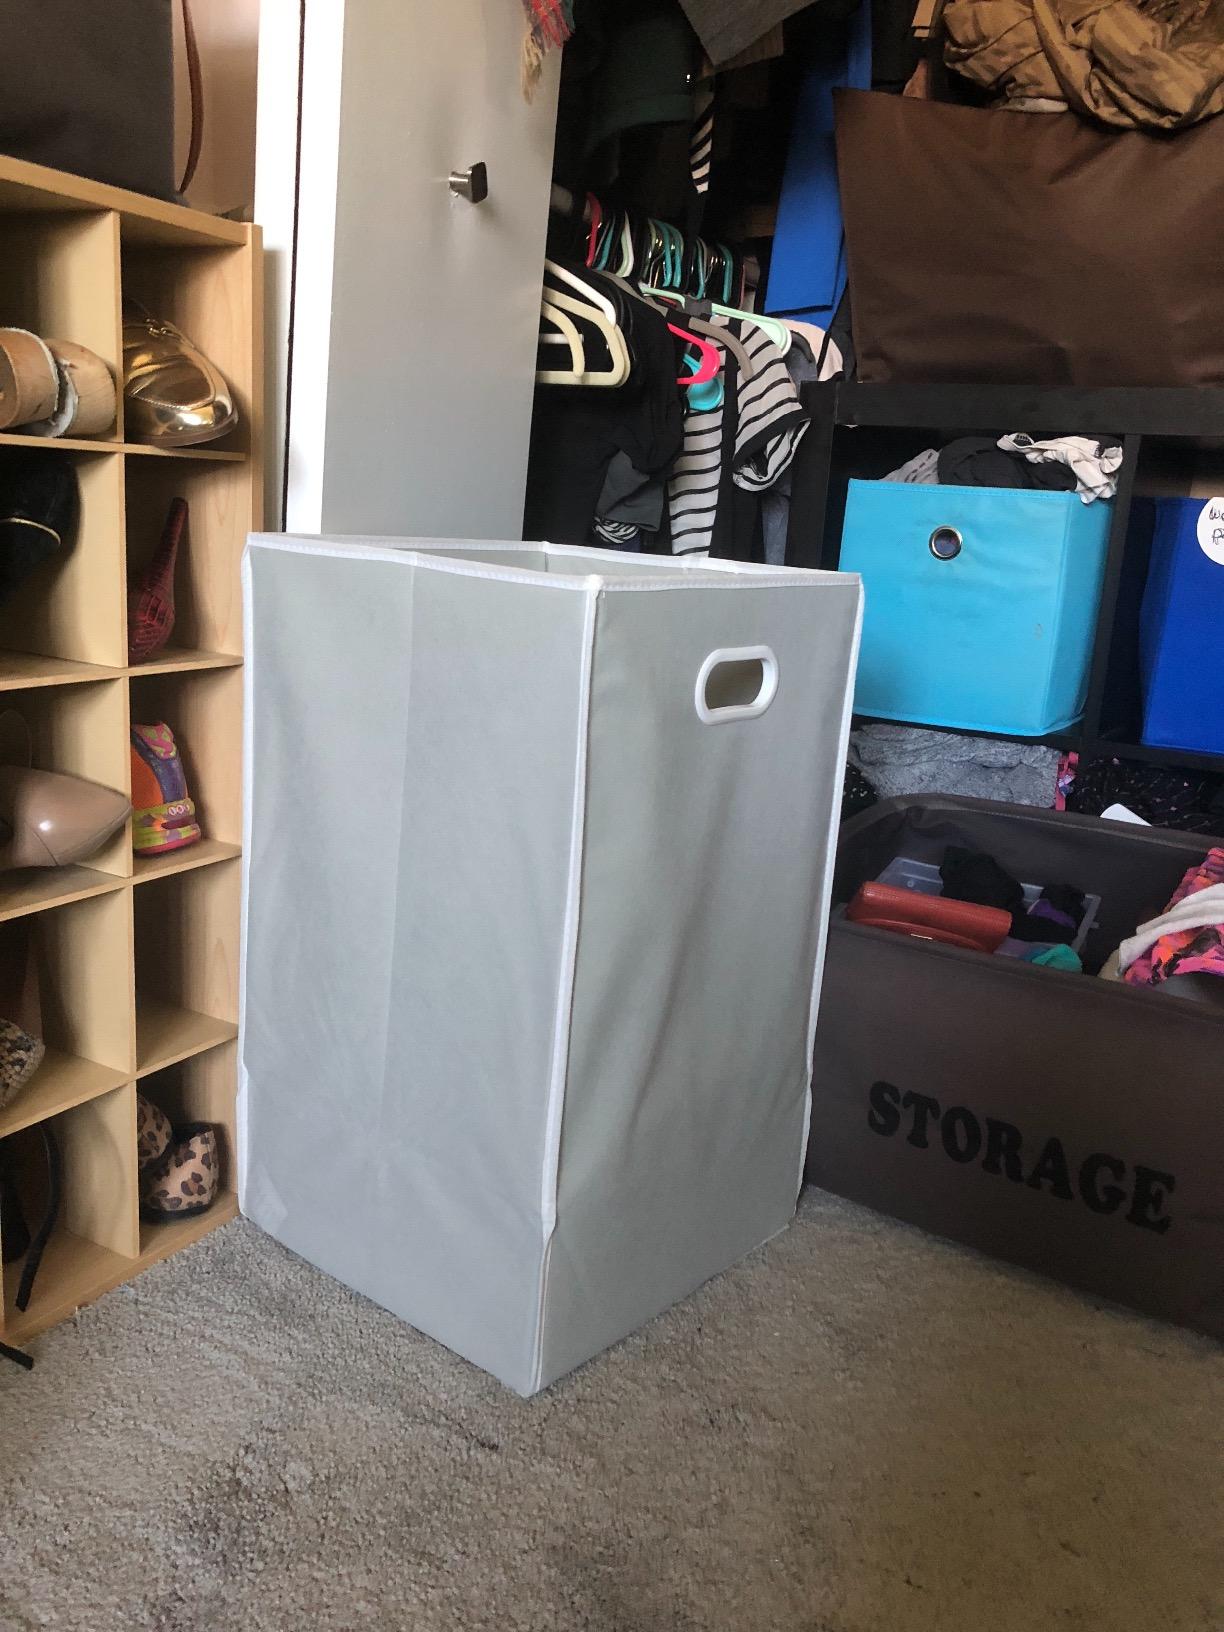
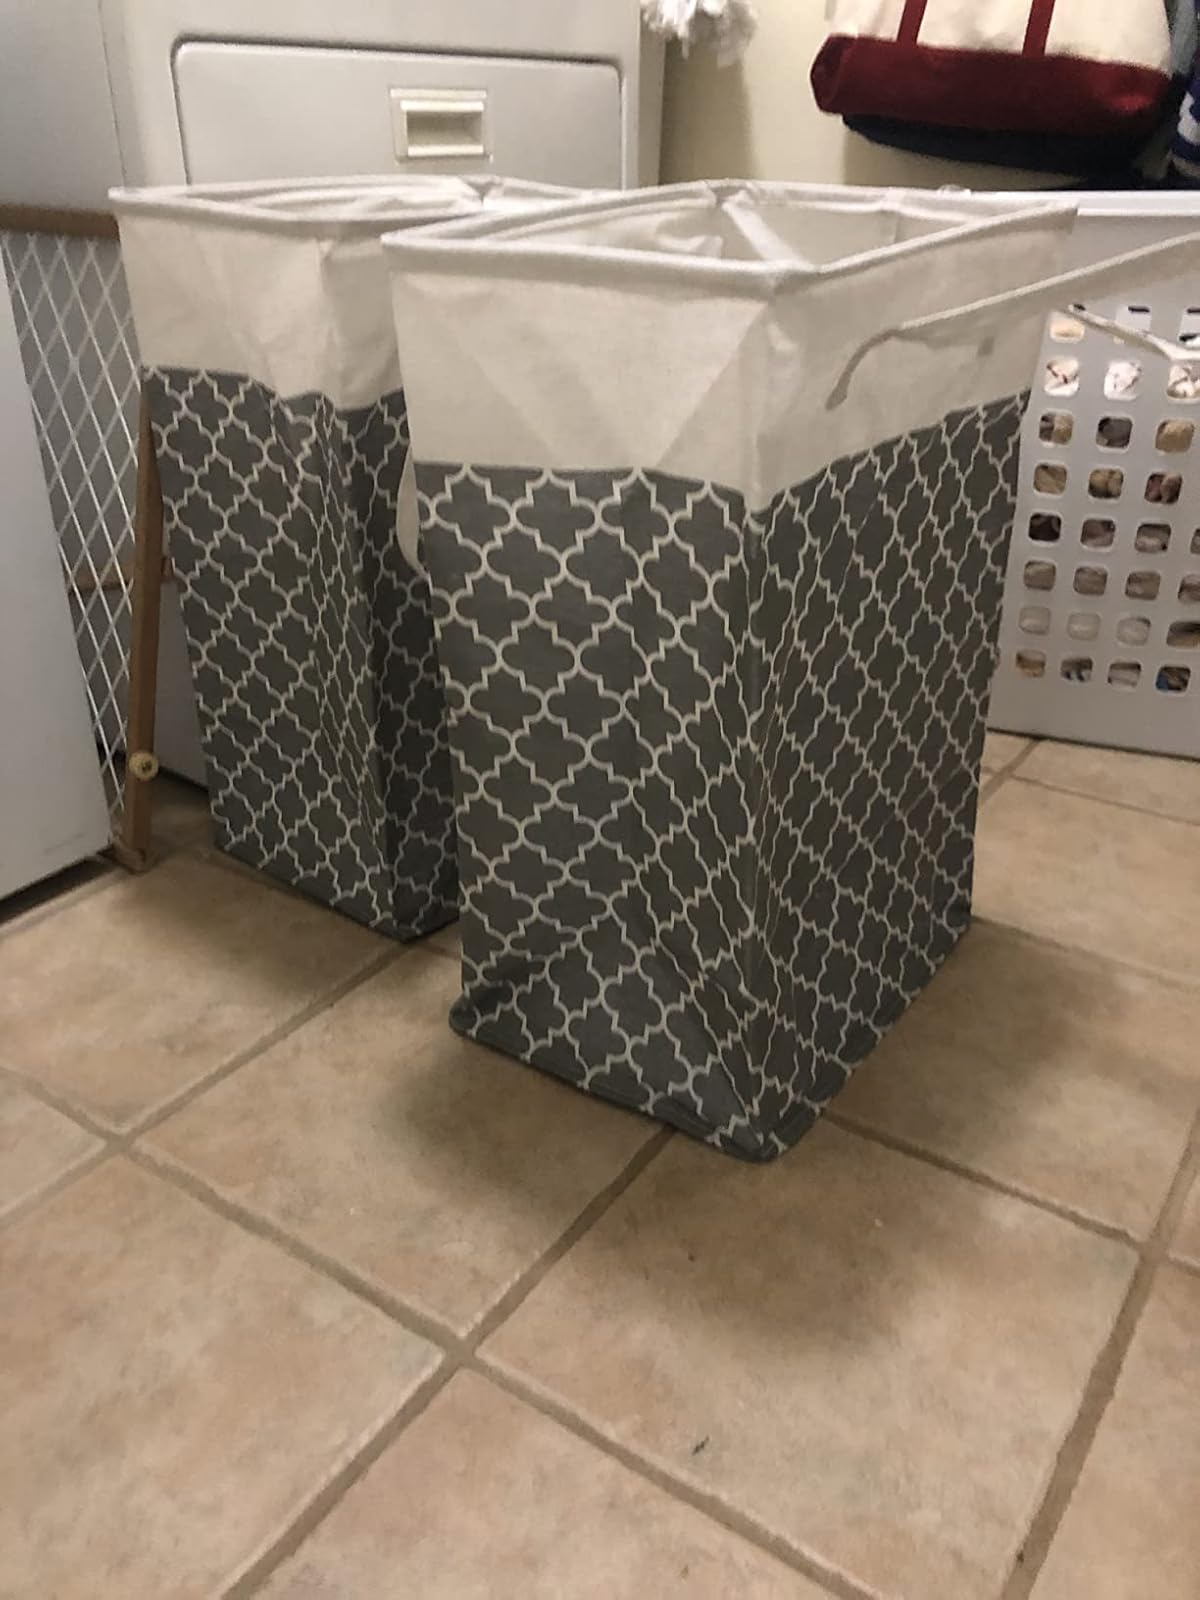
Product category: items_hamper
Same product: no